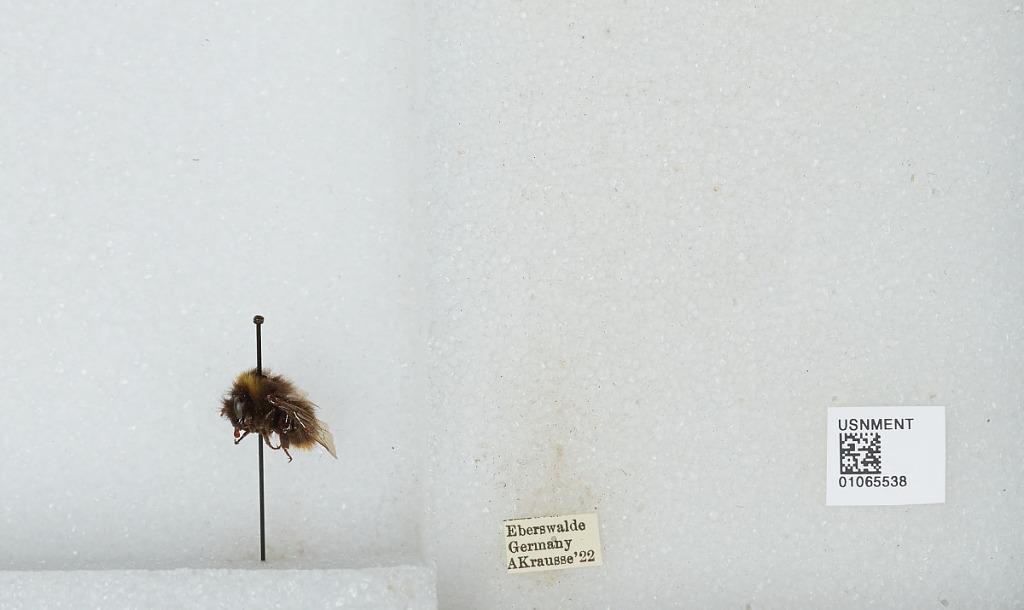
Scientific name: Bombus sp.
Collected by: A. Krausse
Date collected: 1922--
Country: Germany
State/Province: Brandenburg
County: Barnim
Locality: Eberswalde
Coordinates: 52.8356, 13.8182